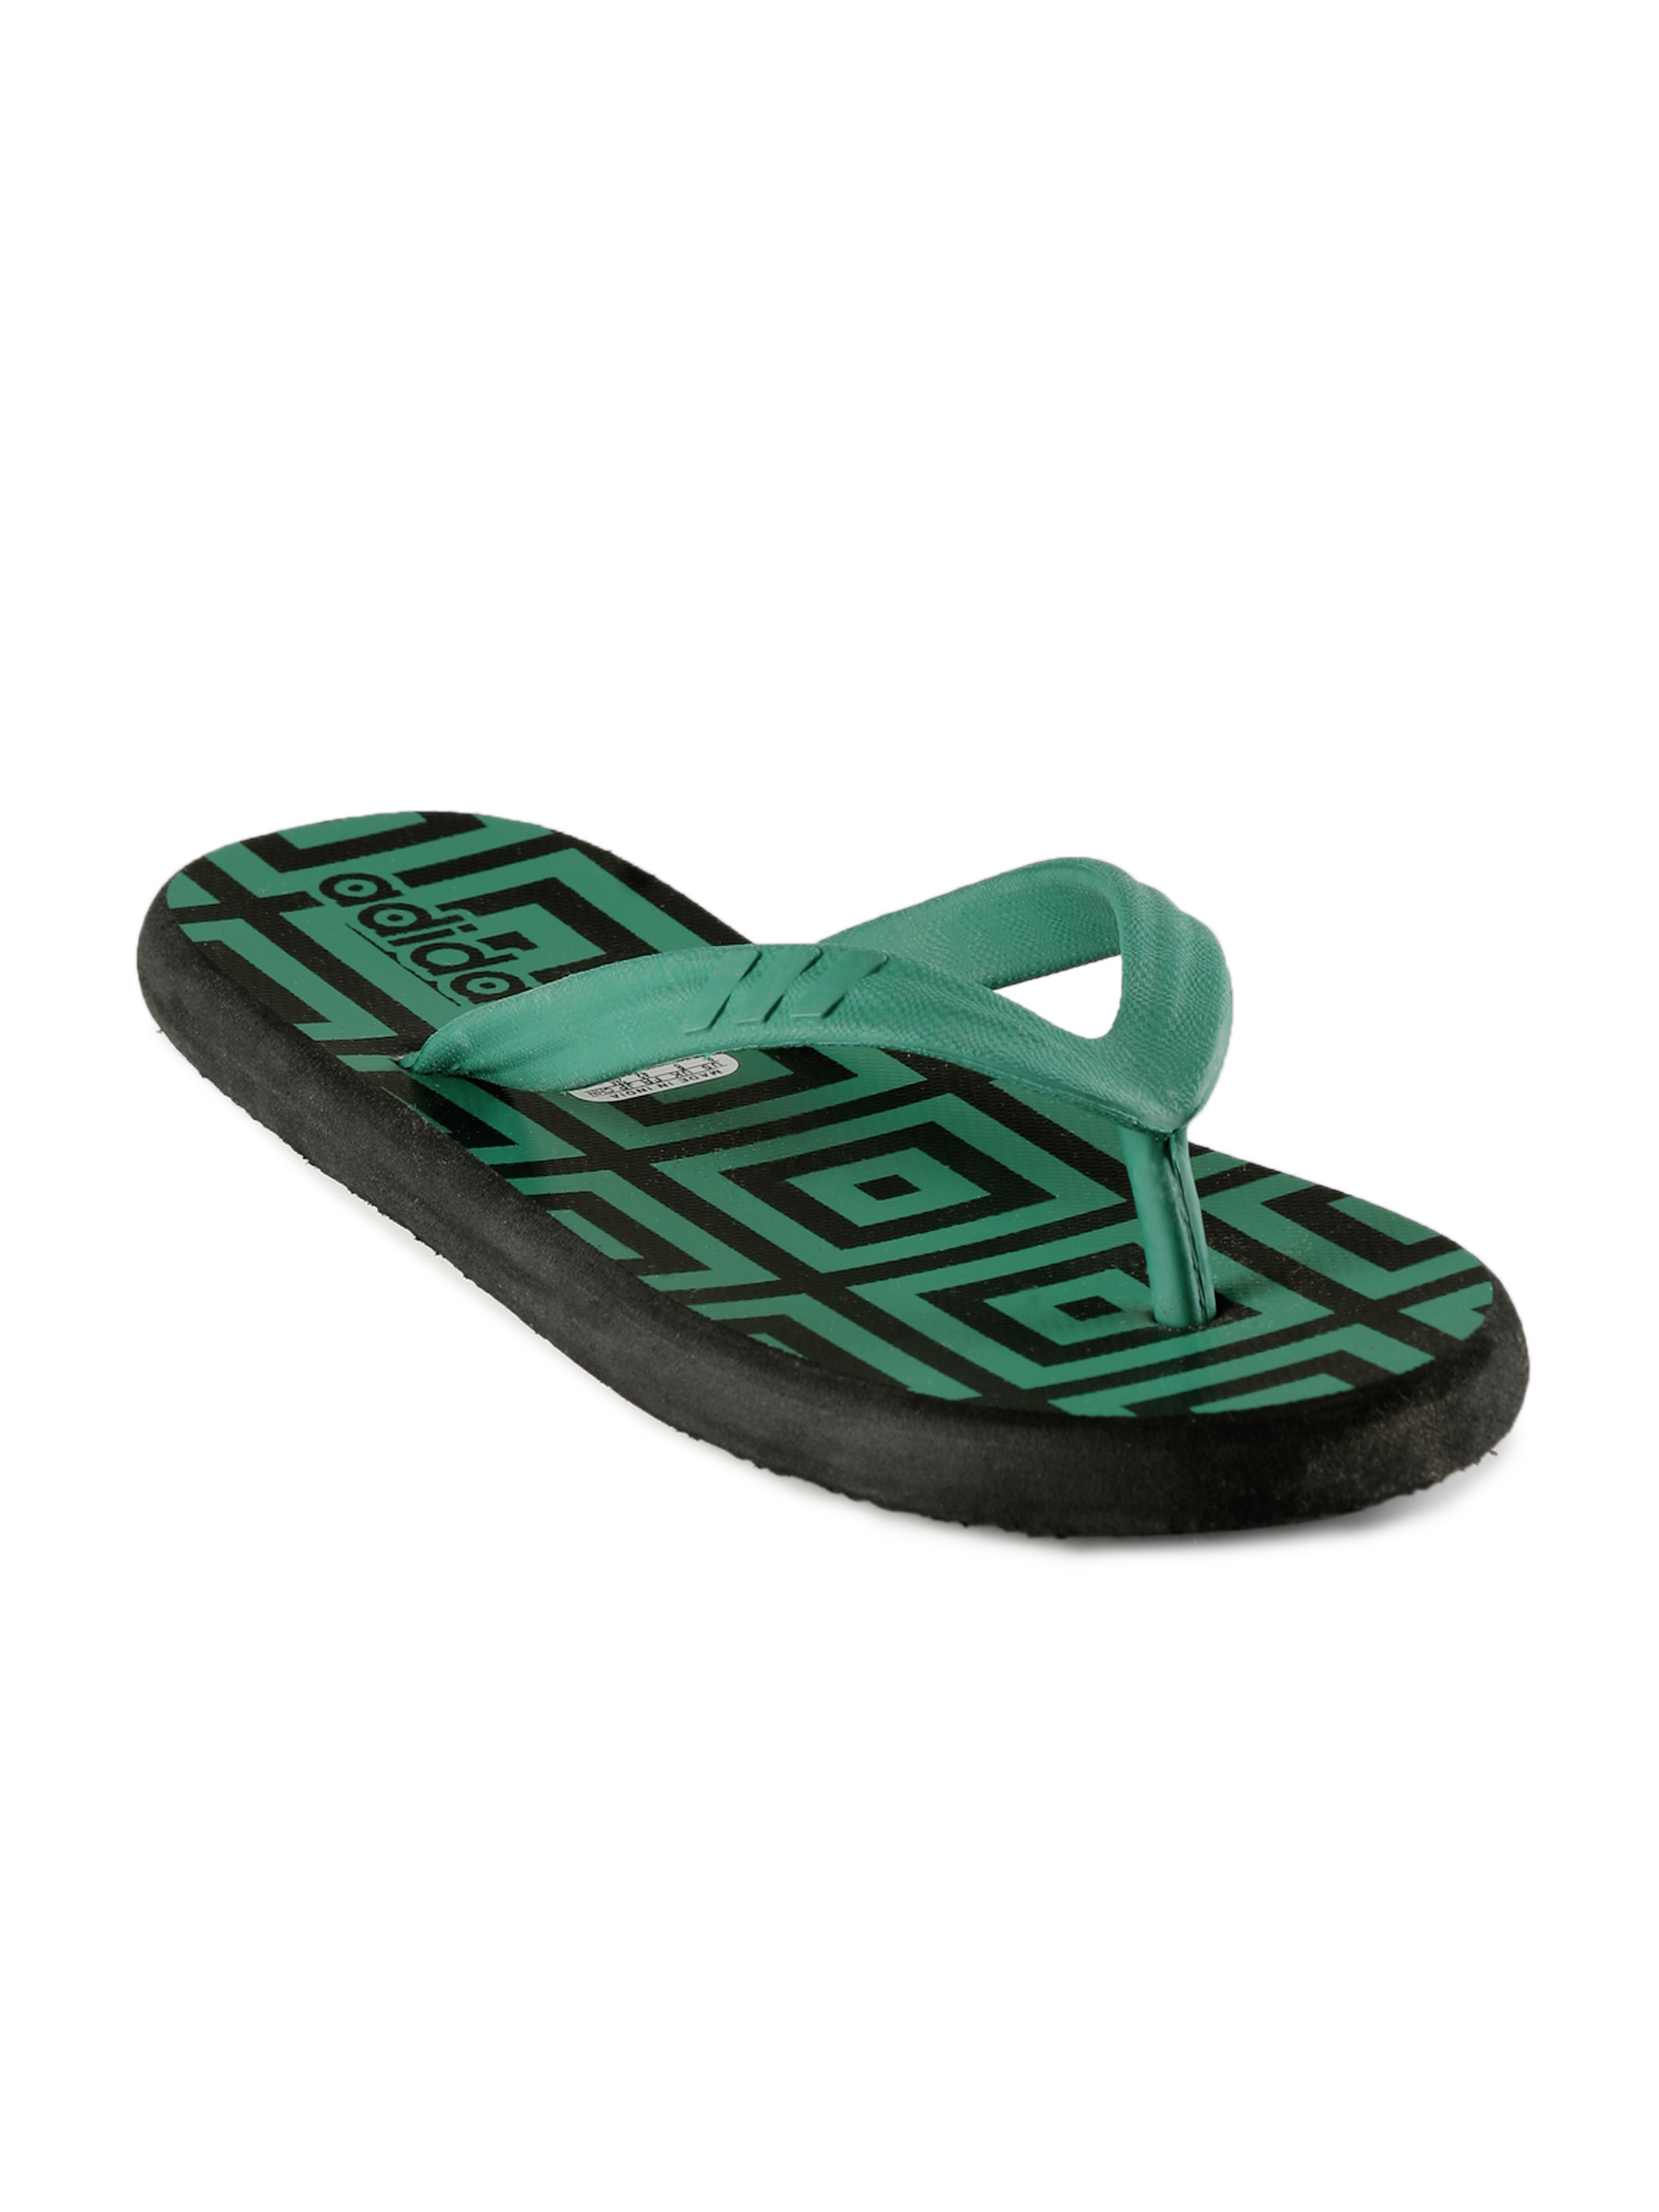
ADIDAS Men Adi Stars Tread Black Flip Flops
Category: Footwear / Flip Flops / Flip Flops
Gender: Men
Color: Black
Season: Summer 2011
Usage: Casual